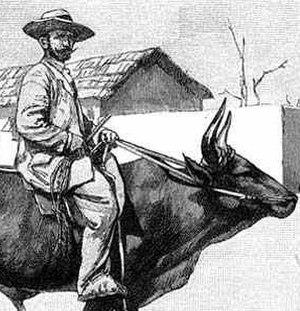
Lock Priso Bell est un chef Sawa de Bonabéri qui exerça son pouvoir pendant près de 70 ans. Avec Elami Joss, il est l'un des premiers résistants à l'occupation allemande des territoires douala.